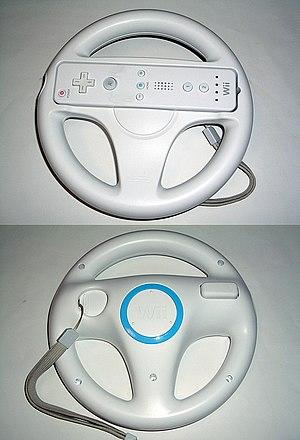
Mario Kart Wii est un jeu vidéo de course développé par Nintendo EAD et édité par Nintendo. Il est sorti sur la Wii le 10 avril 2008 au Japon, le 11 avril 2008 Europe, et le 24 avril 2008 en Australie et en Amérique du Nord. C'est le sixième opus de la série Mario Kart et le premier dans lequel le joueur peut utiliser des motos en plus des karts. Comme les autres jeux de la série, Mario Kart Wii met en scène les principaux personnages de l'univers de Mario et les oppose dans des courses disputées à 12 sur des circuits situés dans les différents lieux du monde de Mario.